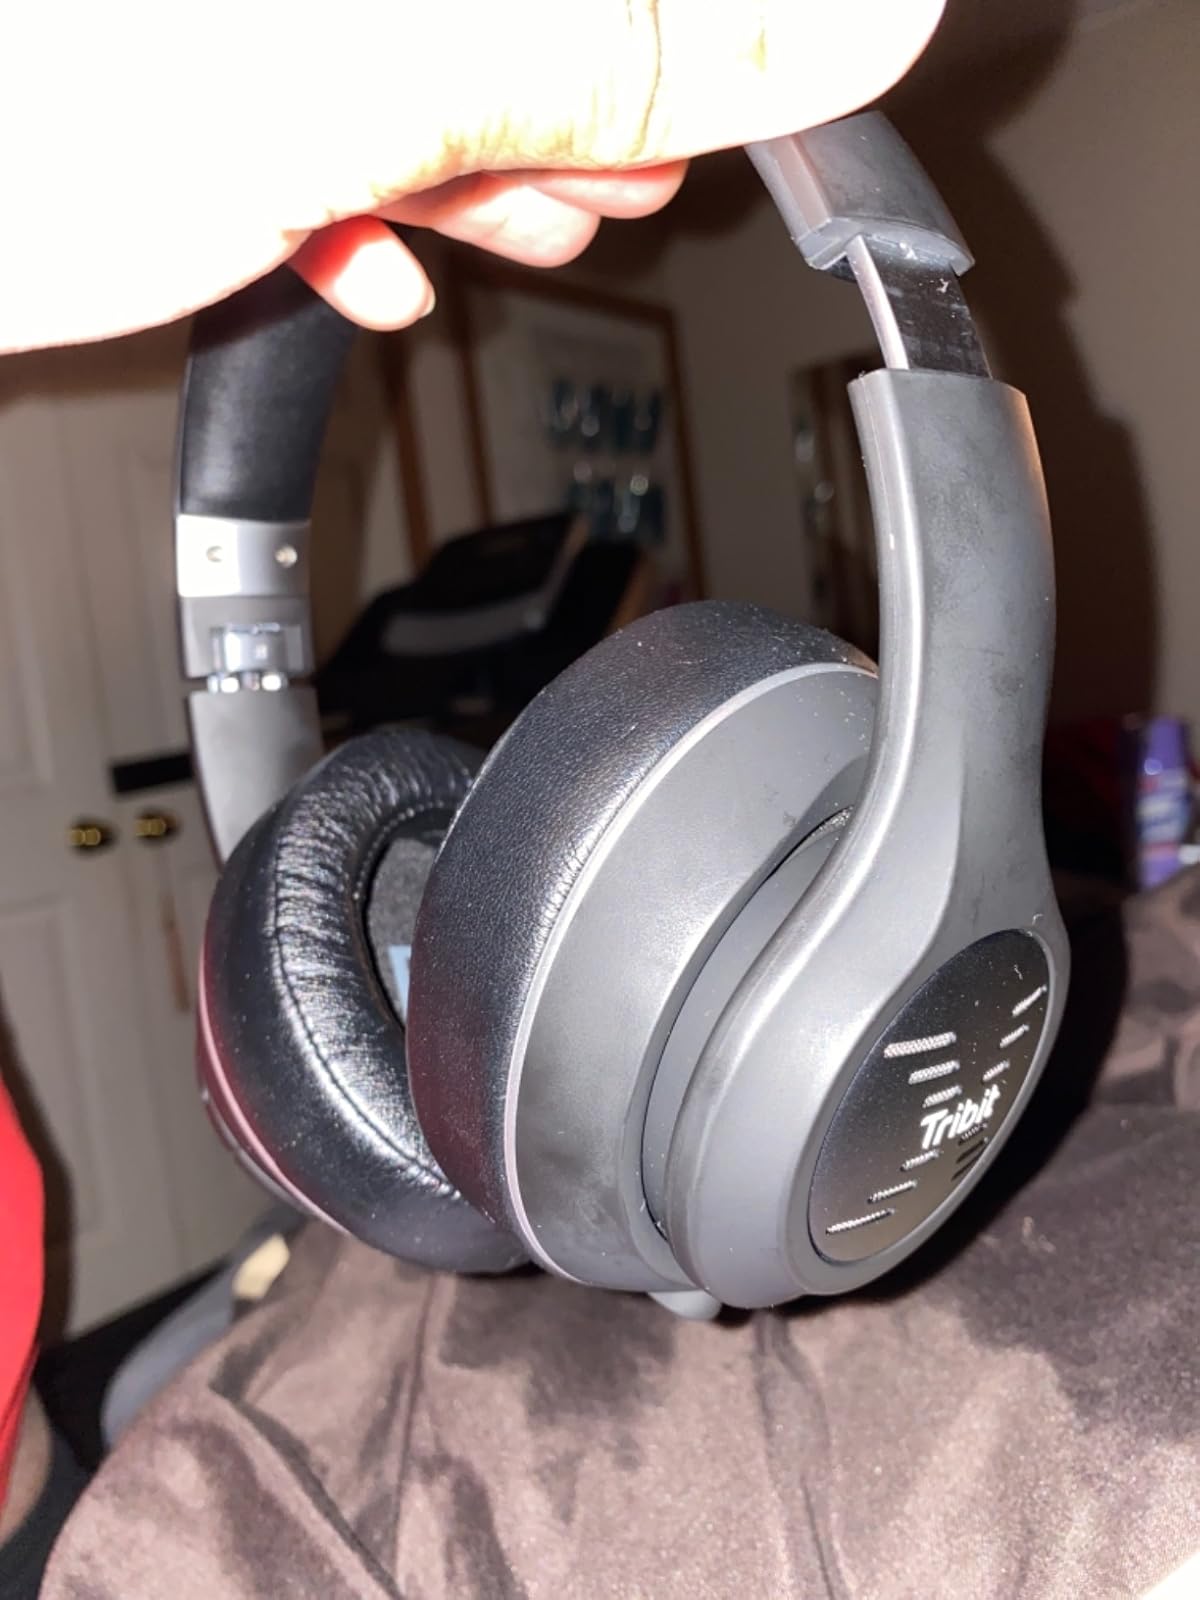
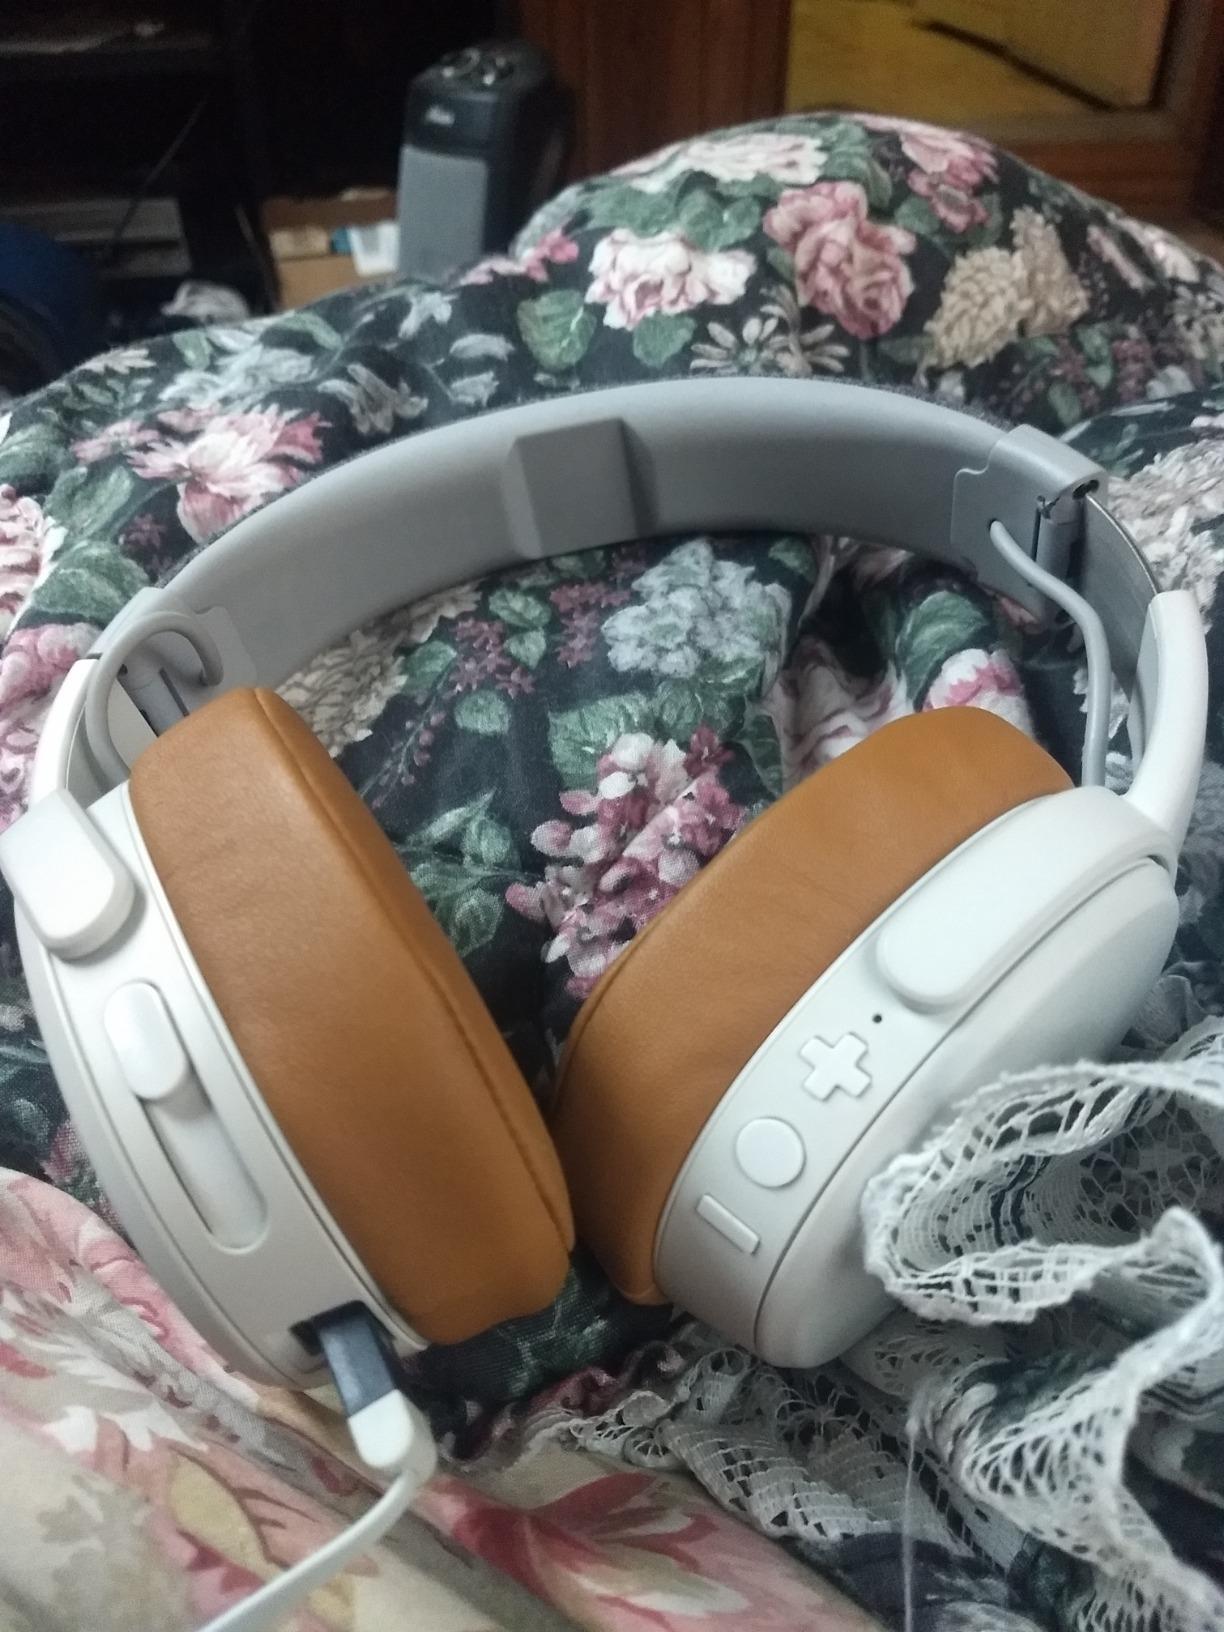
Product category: headphones
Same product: no